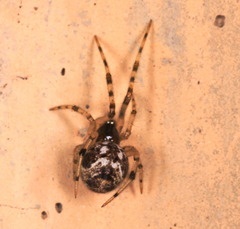
Species: Parasteatoda_tepidariorum